Ramprasad Sen

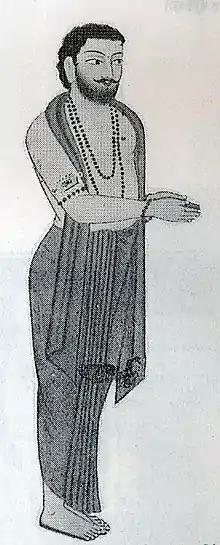

( 1723/1718 – c. 1775) was a Hindu Shakta poet and saint of 18th-century Bengal. His "bhakti" poems, known as Ramprasadi, are still popular in Bengal—they are usually addressed to the Hindu goddess Kali and written in Bengali. Stories of Ramprasad's life typically include legends and myths mixed with biographical details.